Tumulus

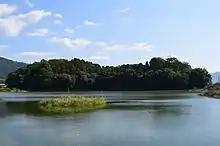
Hashihaka Kofun, Sakurai, Nara, 3rd century AD

Gordium (Gordion) was the capital of the ancient kingdom of Phrygia. Its ruins are in the immediate vicinity of Polatlı, near the Turkish capital Ankara. At this site, approximately 80–90 tumuli date back to the Phrygian, Persian and Hellenistic periods. Around 35 tumuli have been excavated so far, ranging in date from the 8th century BC to the 3rd or 2nd century BC. The biggest tumulus at the site is believed to have covered the burial of the famous Phrygian King Midas or that of his father. This mound, called Tumulus MM (for "Midas Mound"), was excavated in 1957 by a team from the University of Pennsylvania Museum, led by Rodney Young and his graduate students. Among the many fine bronze artifacts recovered from the wooden burial chamber were 170 bronze vessels, including numerous "omphalos bowls", and more than 180 bronze "Phrygian fibulae" (ancient safety pins). The wooden furniture found in the tomb is especially noteworthy, as wood seldom survives from archaeological contexts: the collection included nine tables, one of them elaborately carved and inlaid, and two ceremonial serving stands inlaid with religious symbols and geometric patterns. Important bronze and wooden artifacts were also found in other tumulus burials at the site.